Maya (mother of the Buddha)

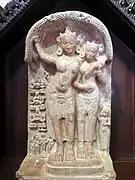
A 12th century representation Mahamaya beside her sister and the birth of Buddha in the Bagan Archaeological Museum at Bagan, Myanmar (Burma).

Māyā married King Śuddhodana (Pāli: Suddhodana), the ruler of the Śākya clan of Kapilvastu. She was the daughter of King Śuddhodhana's uncle and therefore his cousin; her father was king of Devadaha.